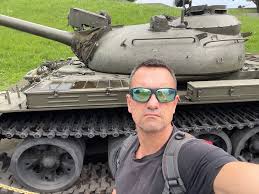
Label: T-62